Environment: real
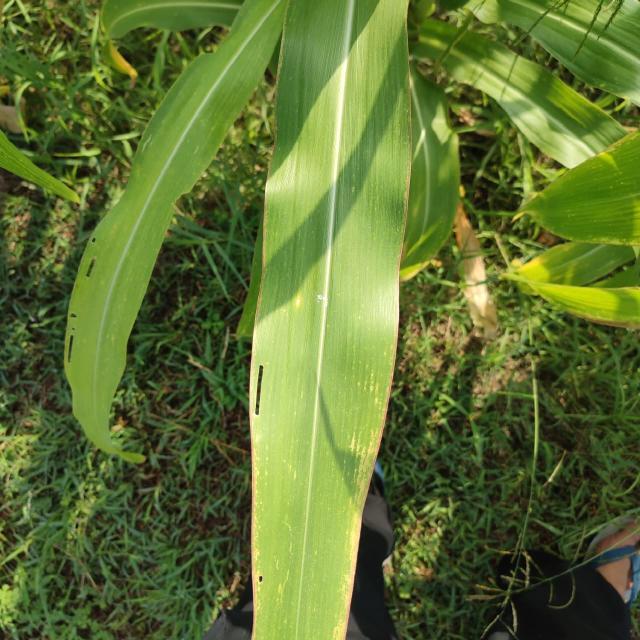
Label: phosphorus_deficiency